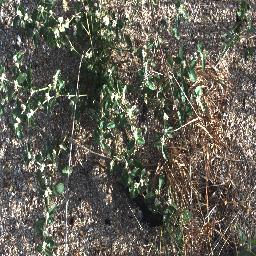
Label: negative